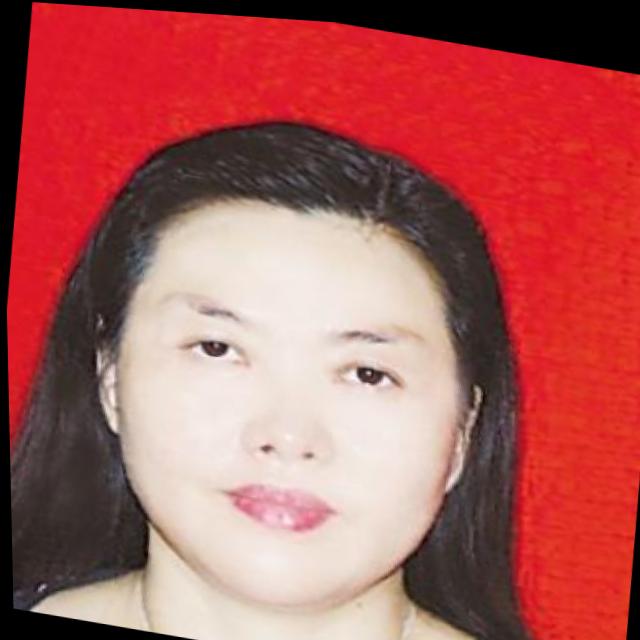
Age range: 45-64